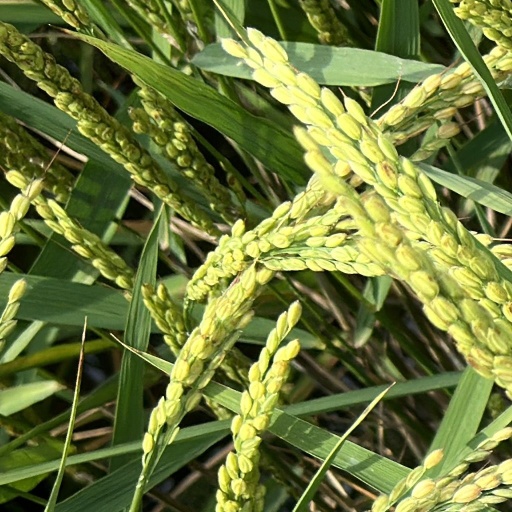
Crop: rice